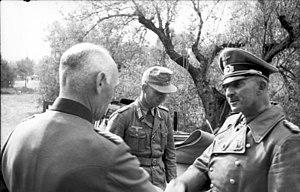
Gustav Friedrich Julius von Värst est un General der Panzertruppe allemand qui a servi au sein de la Heer dans la Wehrmacht pendant la Seconde Guerre mondiale.